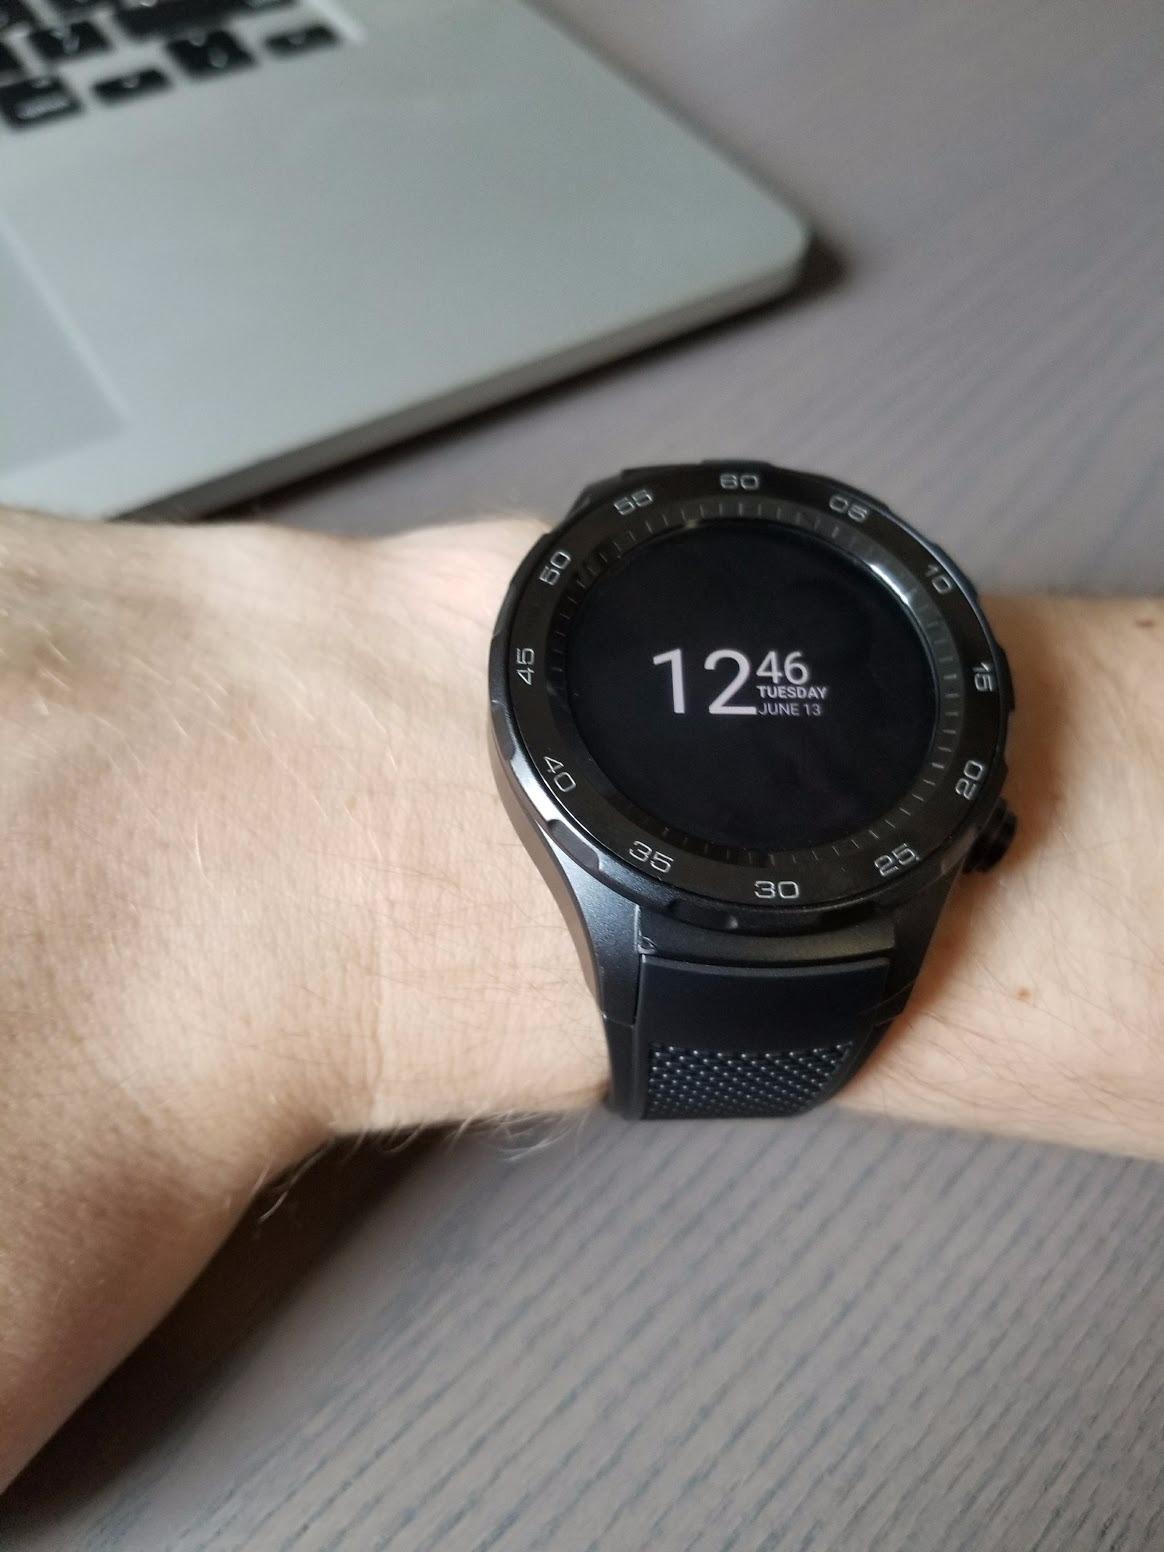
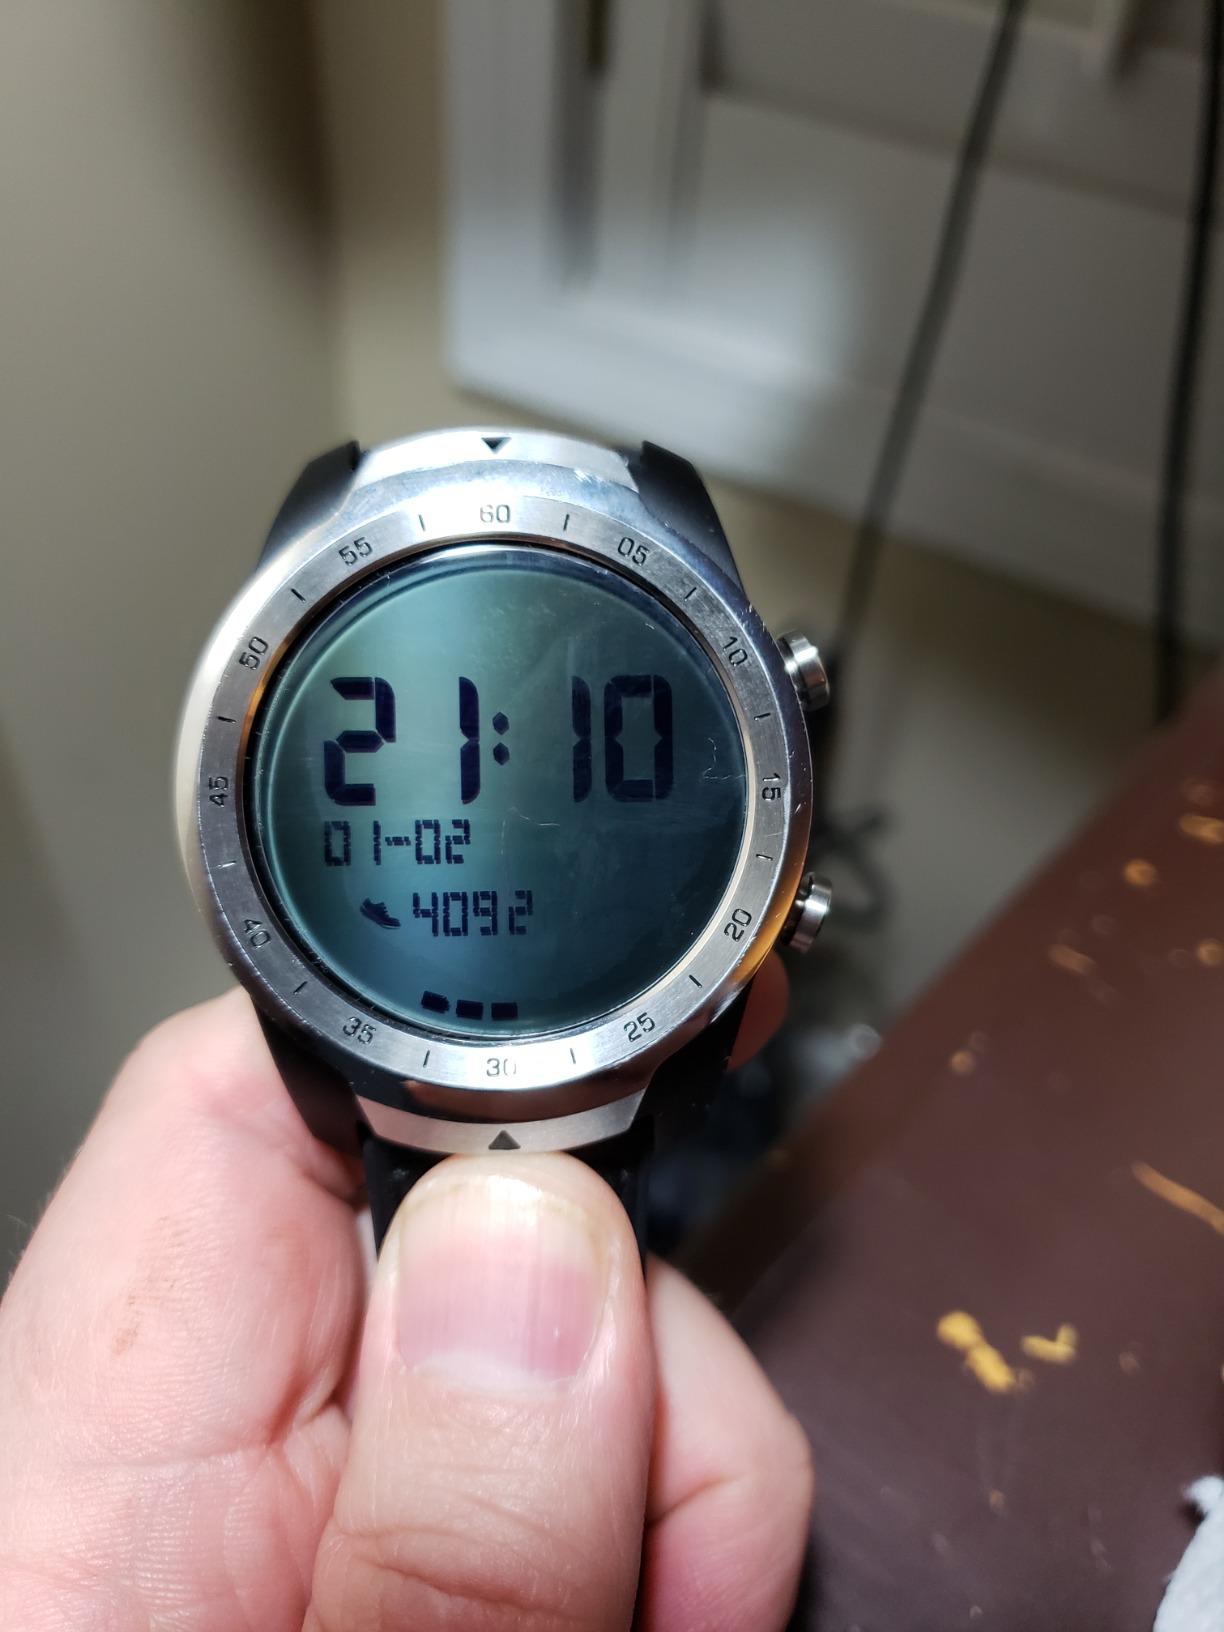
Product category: smartwatch
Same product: no